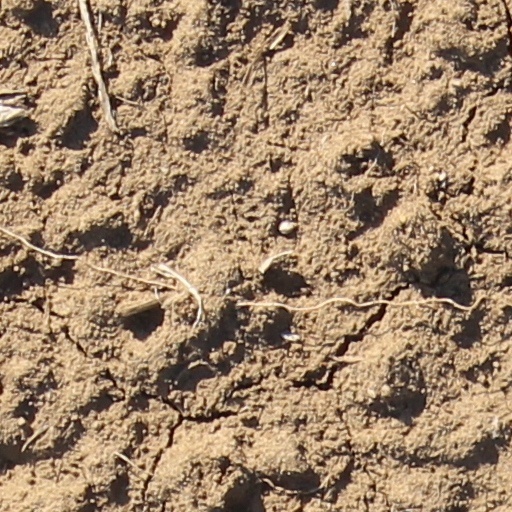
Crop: wheat